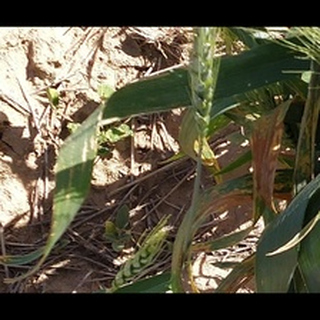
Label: healthy_wheat